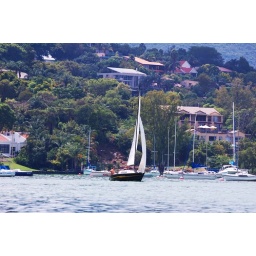
'Parking Area' for all sorts of boats with lovely houses in the background.